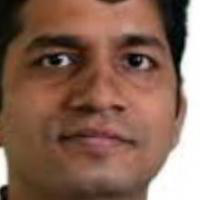
Age group: age 31-40